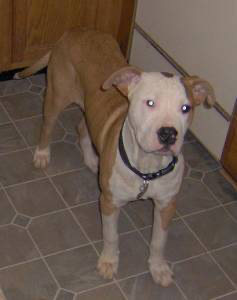
Animal: dog
Breed: american pit bull terrier